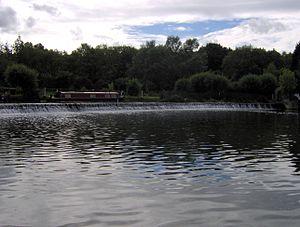
L’écluse de Kelston est située sur la rivière Avon, entre les villages de Kelston et Saltford, entre Bristol et Bath, en Angleterre.